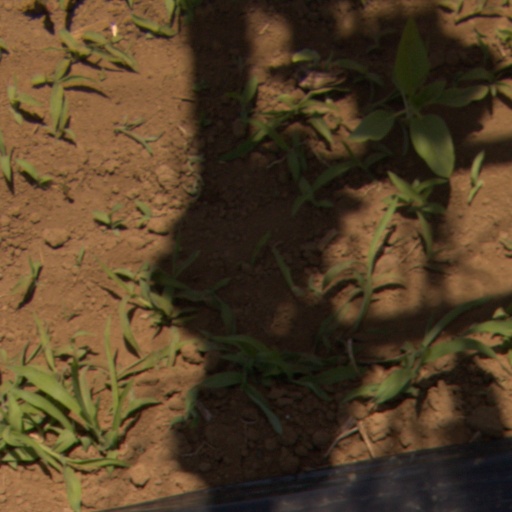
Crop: Jerusalem artichoke